Answer in natural language. Is white color sperical shape office chair to the left of open cardboard box? Choose between the following options: yes or no
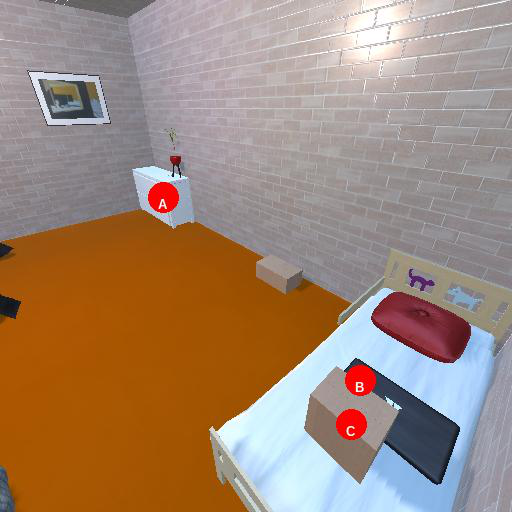
<answer>no</answer>